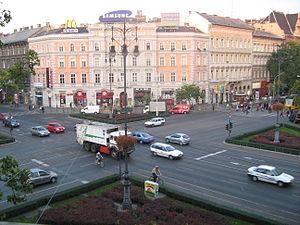
Oktogon est une vaste place de Budapest
Andrássy út est une avenue de 2 310 mètres dans le VIᵉ arrondissement de Budapest. Elle relie le centre-ville au Városliget. Avec la ligne du métro de Budapest, l'avenue est classée au patrimoine mondial par l'UNESCO depuis 2002.